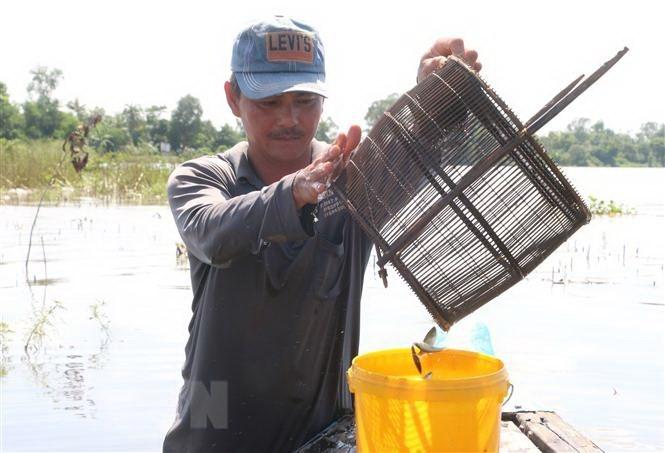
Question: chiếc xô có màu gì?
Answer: chiếc xô có màu vàng